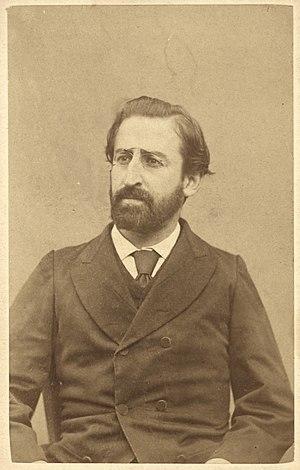
Théophile Ferré photographié par Eugène Appert.
Théophile Ferré, né le 6 mai 1846 a Paris et mort exécuté en novembre 1871 à Satory en France, est une personnalité de la Commune de Paris.